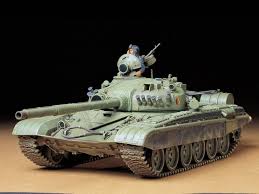
Label: T-72